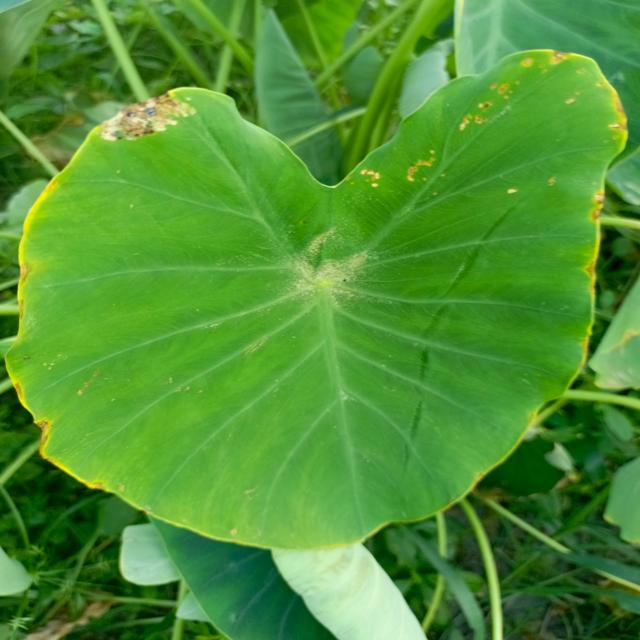
Label: Mid_Blight